Women's rights

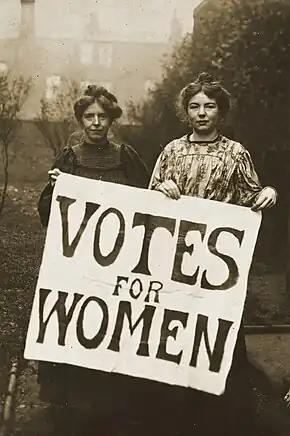
Annie Kenney and Christabel Pankhurst campaigning for women's suffrage in 1908

Women's rights are the rights and entitlements claimed for women and girls worldwide. They formed the basis for the women's rights movement in the 19th century and the feminist movements during the 20th and 21st centuries. In some countries, these rights are institutionalized or supported by law, local custom, and behavior, whereas in others, they are ignored and suppressed. They differ from broader notions of human rights through claims of an inherent historical and traditional bias against the exercise of rights by women and girls, in favor of men and boys.